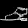
Label: Sandal